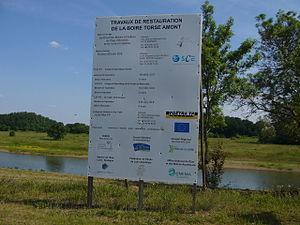
Travaux de restauration de la boire Torse, ancien bras de la Loire, entre Montrelais et Varades.
La Boire Torse, est un ancien bras de la Loire situé sur la rive droite du fleuve. Cette boire s'étend sur 17 kilomètres depuis Le Fresne-sur-Loire en amont jusqu'à Anetz pour son extrémité aval. La boire Torse passe sur le territoire communal de Montrelais et de Varades.
Varades est une ancienne commune de l'Ouest de la France, située dans le département de la Loire-Atlantique, en région Pays de la Loire, devenue le 1ᵉʳ janvier 2016 une commune déléguée de la commune nouvelle de Loireauxence.